Romantic Killer

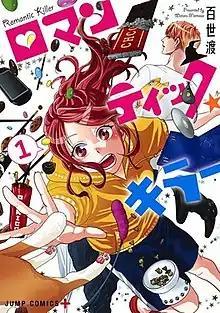
First volume cover, featuring Anzu Hoshino (front) and Tsukasa Kazuki (back)

is a Japanese manga series written and illustrated by Wataru Momose. It was serialized in Shueisha's "Shōnen Jump+" website from July 2019 to June 2020, with its chapters collected in four volumes.